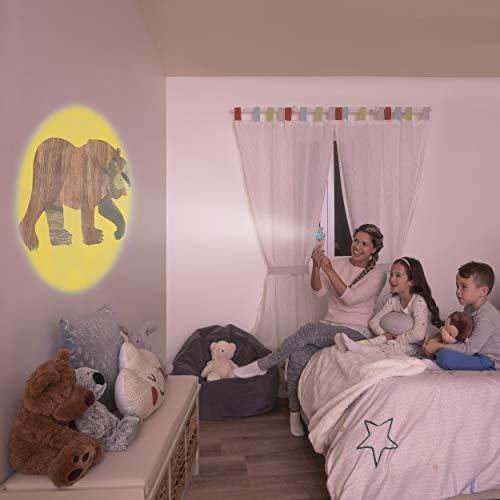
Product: Moonlite - Special Edition Eric Carle Gift Pack, Storybook Projector for Smartphones with 5 Story Reels, for Ages 1 & Up
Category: Toys & Games | Baby & Toddler Toys | Activity Play Centers
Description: Easy-to-use storybook projector: your child's favorite Eric Carle tales come alive with Moonlite, an easy-to-use storybook projector This small device clips onto your smartphone not included and uses the device’s flashlight to project vibrant storybook images from classics like the very Hungry Caterpillar.
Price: $27.20
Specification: ProductDimensions:2x7.4x10.2inches|ItemWeight:7.7ounces|ShippingWeight:7.8ounces(Viewshippingratesandpolicies)|ASIN:B07L8M2STL|Itemmodelnumber:6045269|Manufacturerrecommendedage:36months-5years